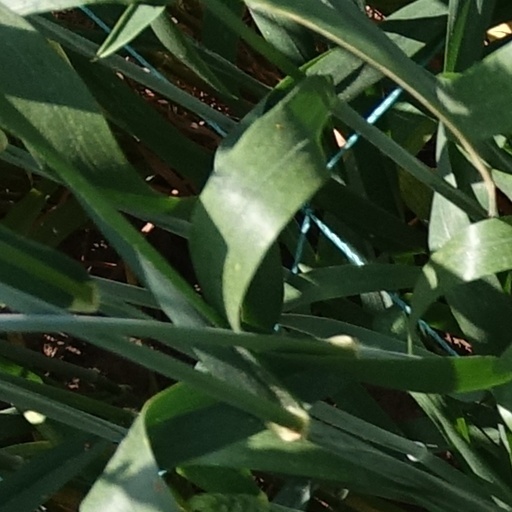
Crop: wheat